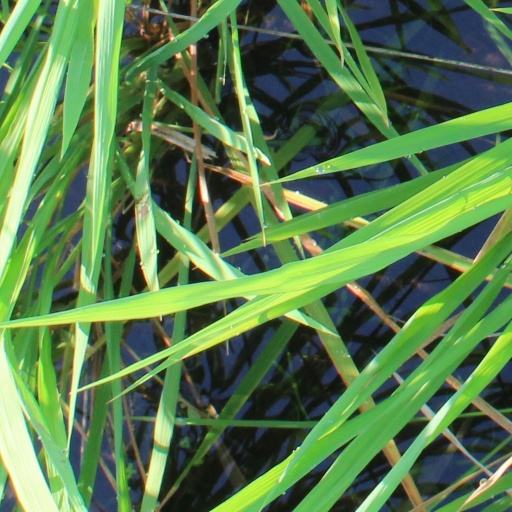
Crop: rice